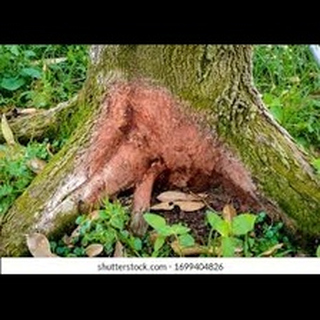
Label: wheat_common_root_rot